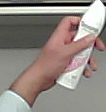
Product: rexona_spray